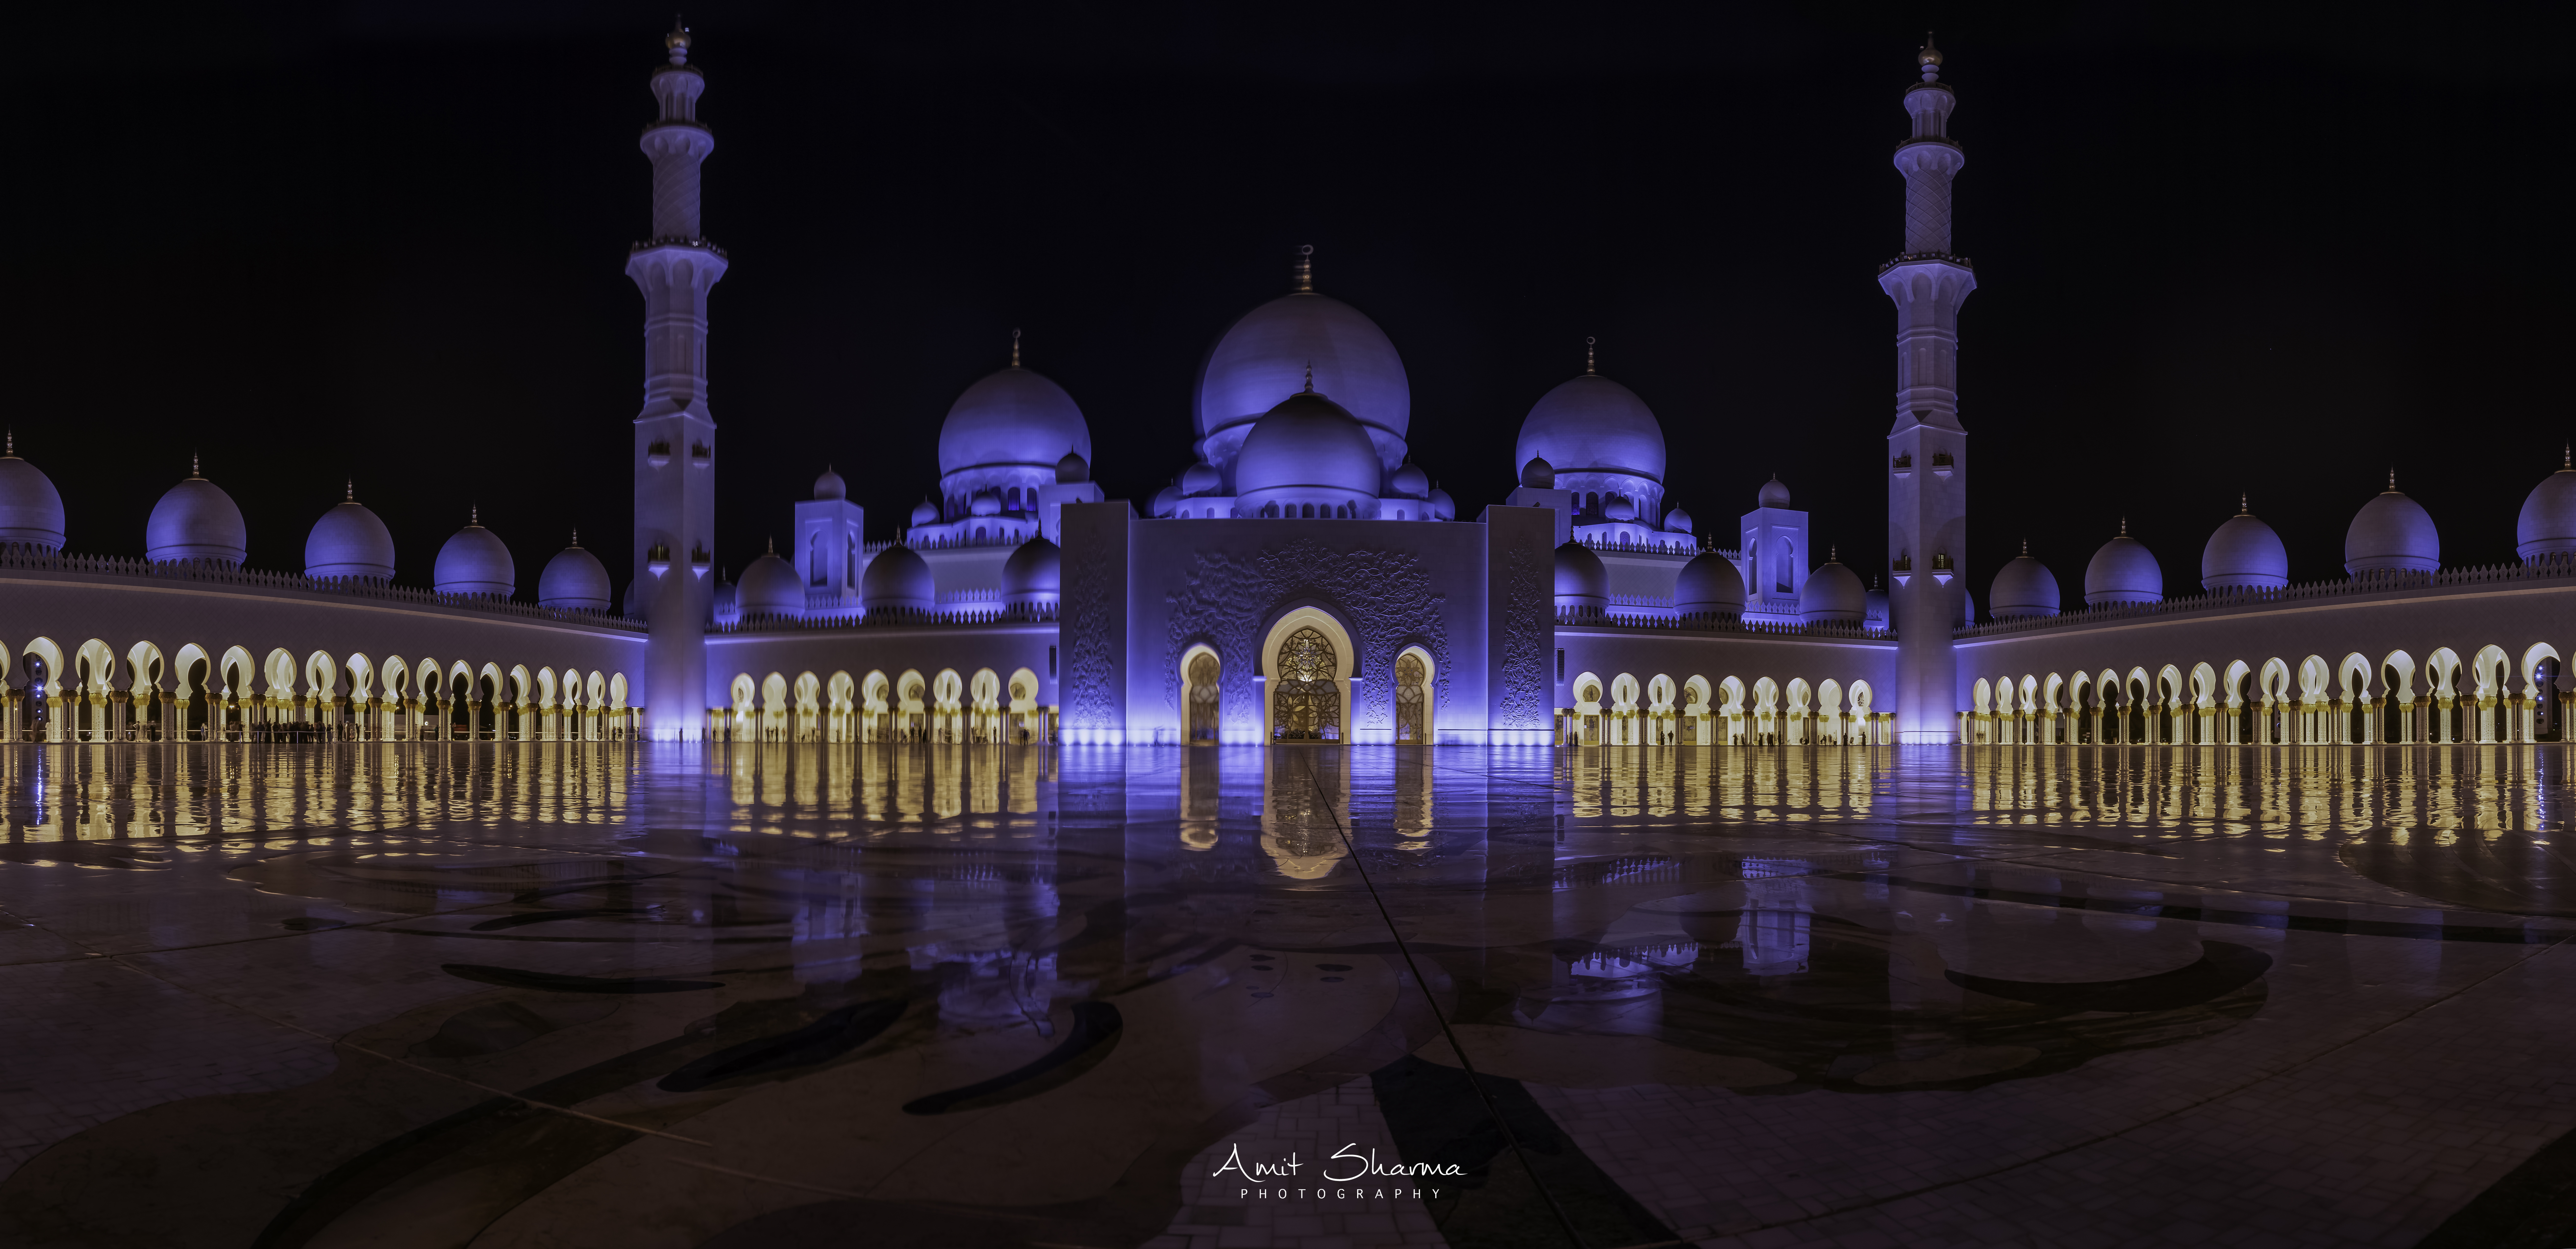
abudhabi, middle east, uae, seascape, longexposure, landmark, mosque, holy places, night, building, place of worship, architecture, city, byzantine architecture, tourist attraction, dome, khanqah, symmetry